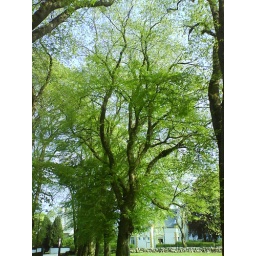
This is just a great tree in spring, the leavs are so green it seems unreal, but it is.